Lullubi

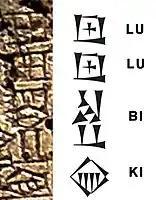
"Lullubi-ki" ("Country of the Lullubi") on the Anubanini rock relief

Another famous rock relief depicting the Lullubian king Anubanini with the Assyrian-Babylonian goddess Ishtar, captives in tow, is now thought to date to the Ur-III period; however, a later Assyrian- Babylonian legendary retelling of the exploits of Sargon the Great mentions Anubanini as one of his opponents.